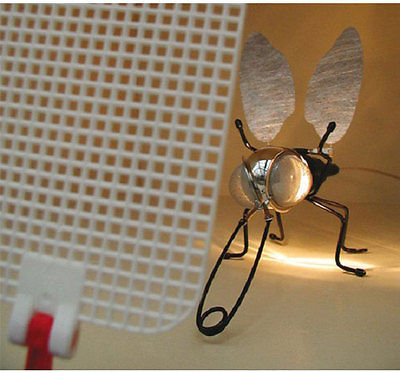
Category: lamp